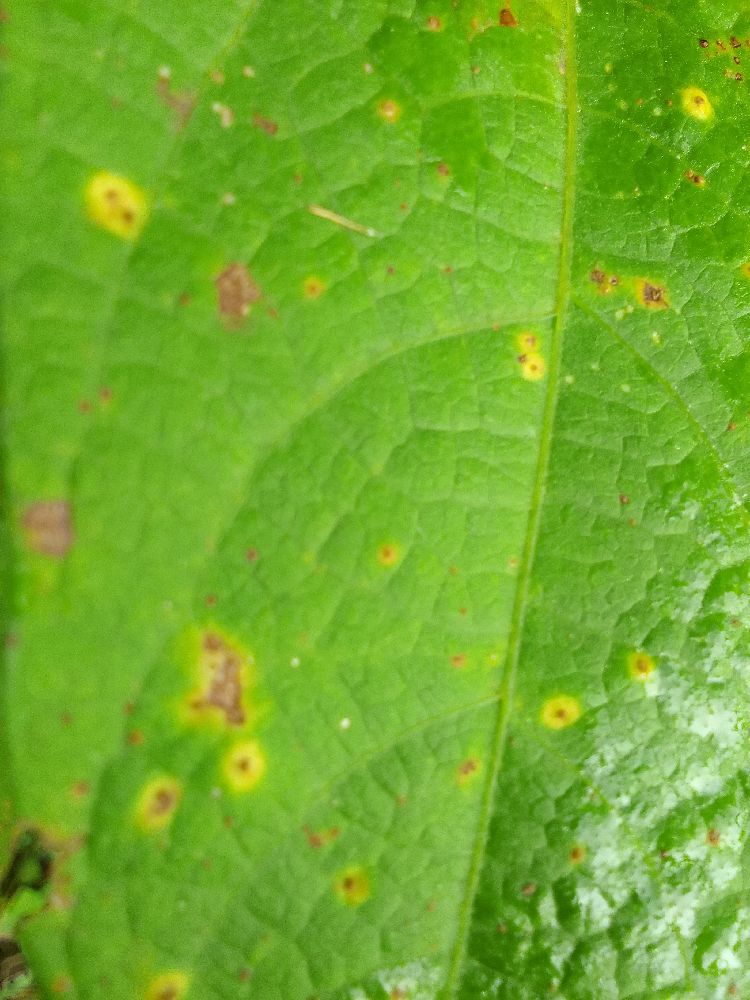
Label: rust